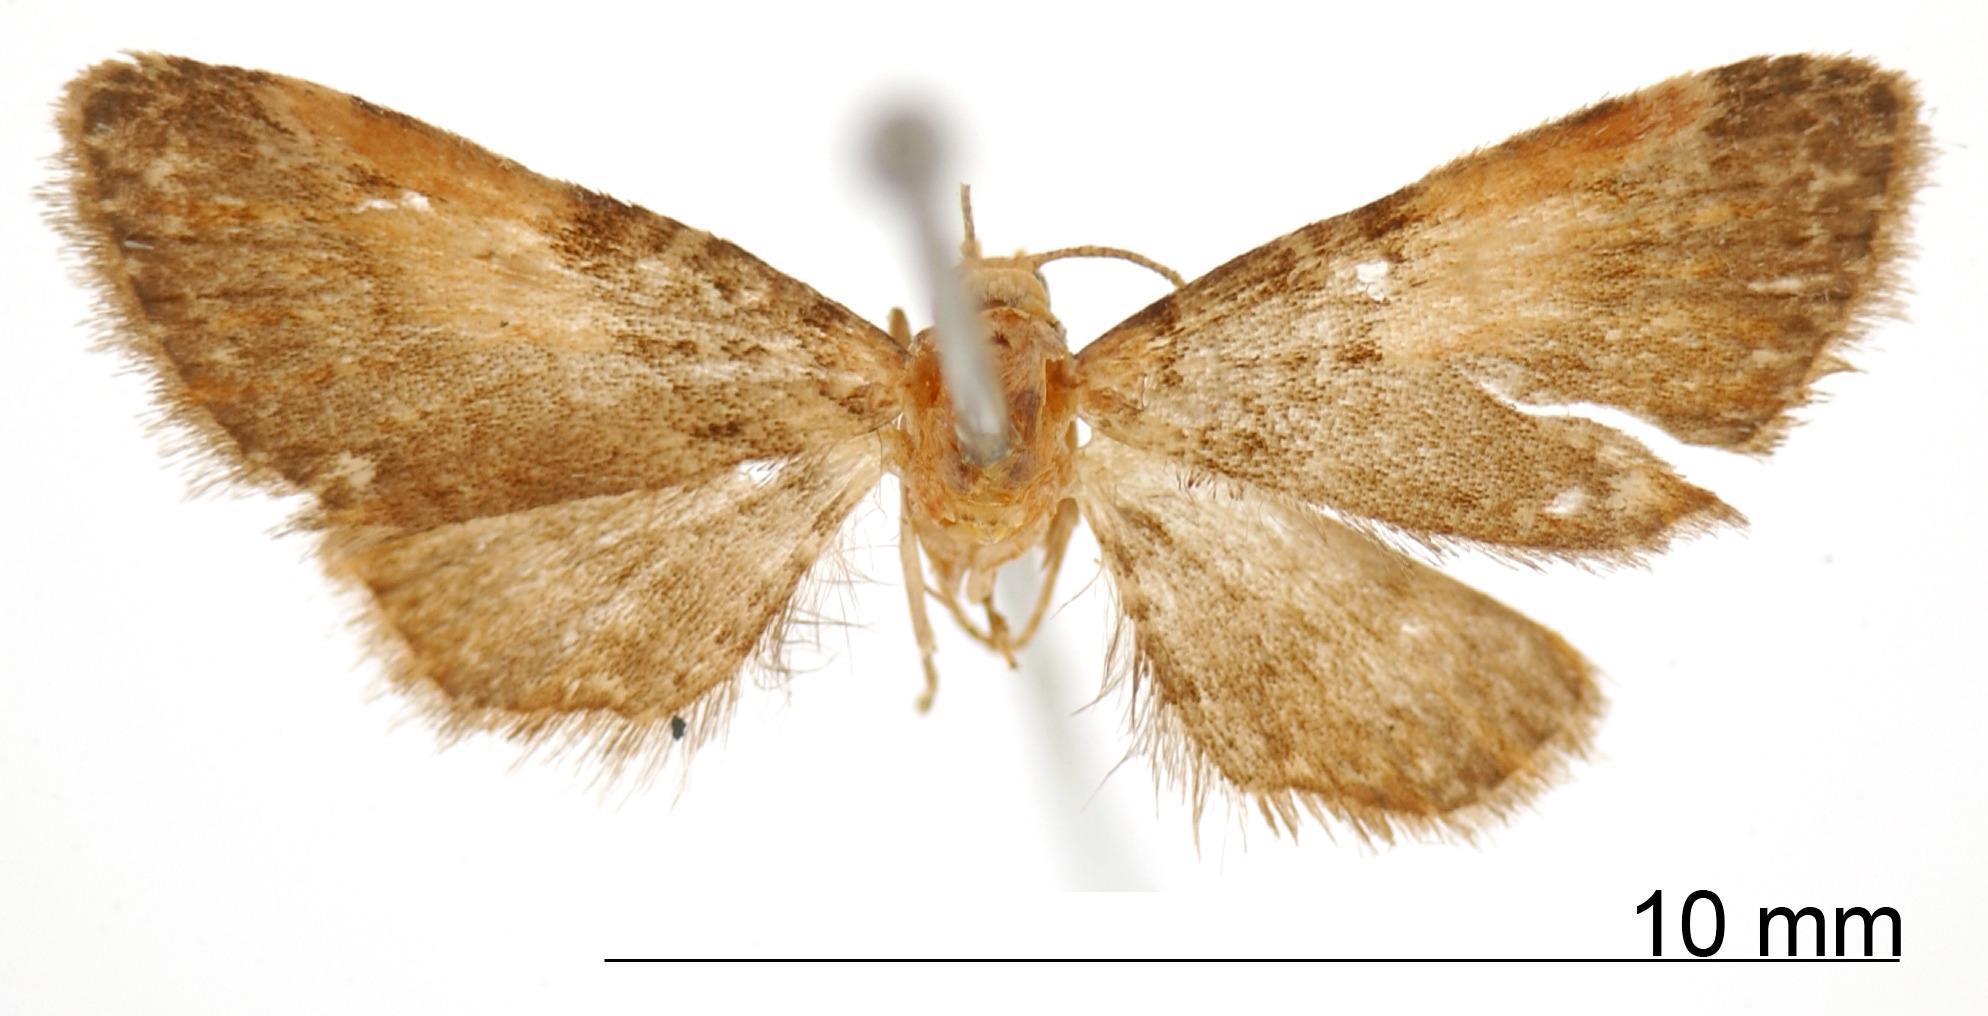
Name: Eupithecia rufa
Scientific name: Eupithecia rufa Schaus, 1913
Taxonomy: Animalia, Arthropoda, Insecta, Lepidoptera, Geometridae, Larentiinae
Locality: Juan Vinas, Unknown, Costa Rica